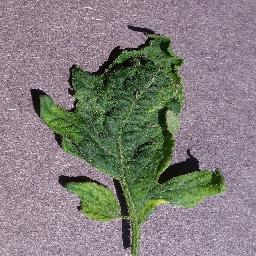
Label: Tomato___Tomato_mosaic_virus